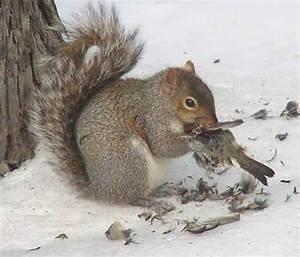
squirrel